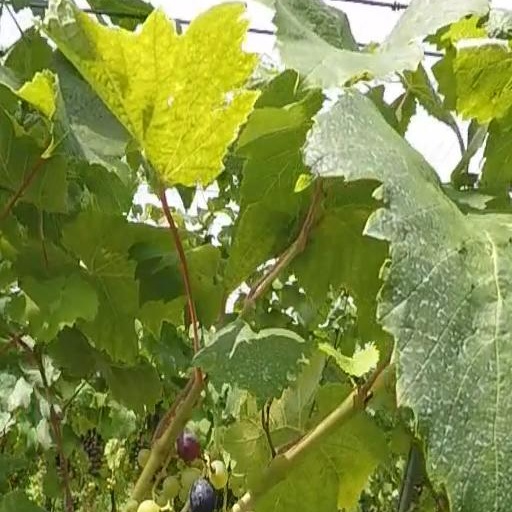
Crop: grape